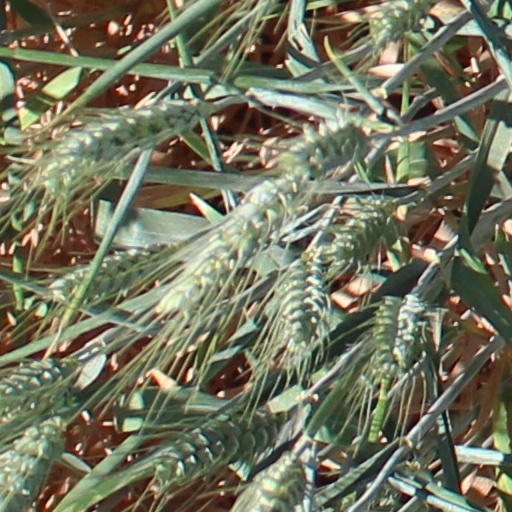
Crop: wheat